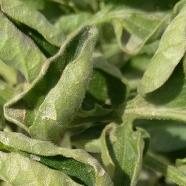
Crop: Tomato
Condition: virosis-d